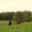
Label: forest